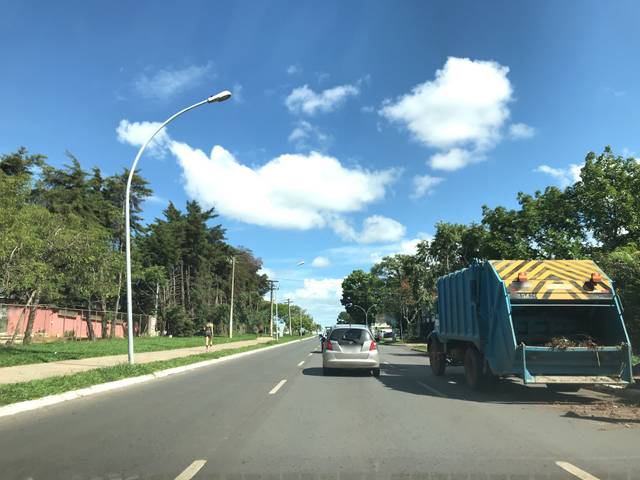
Region: Brazil
Coordinates: -15.753, -47.897